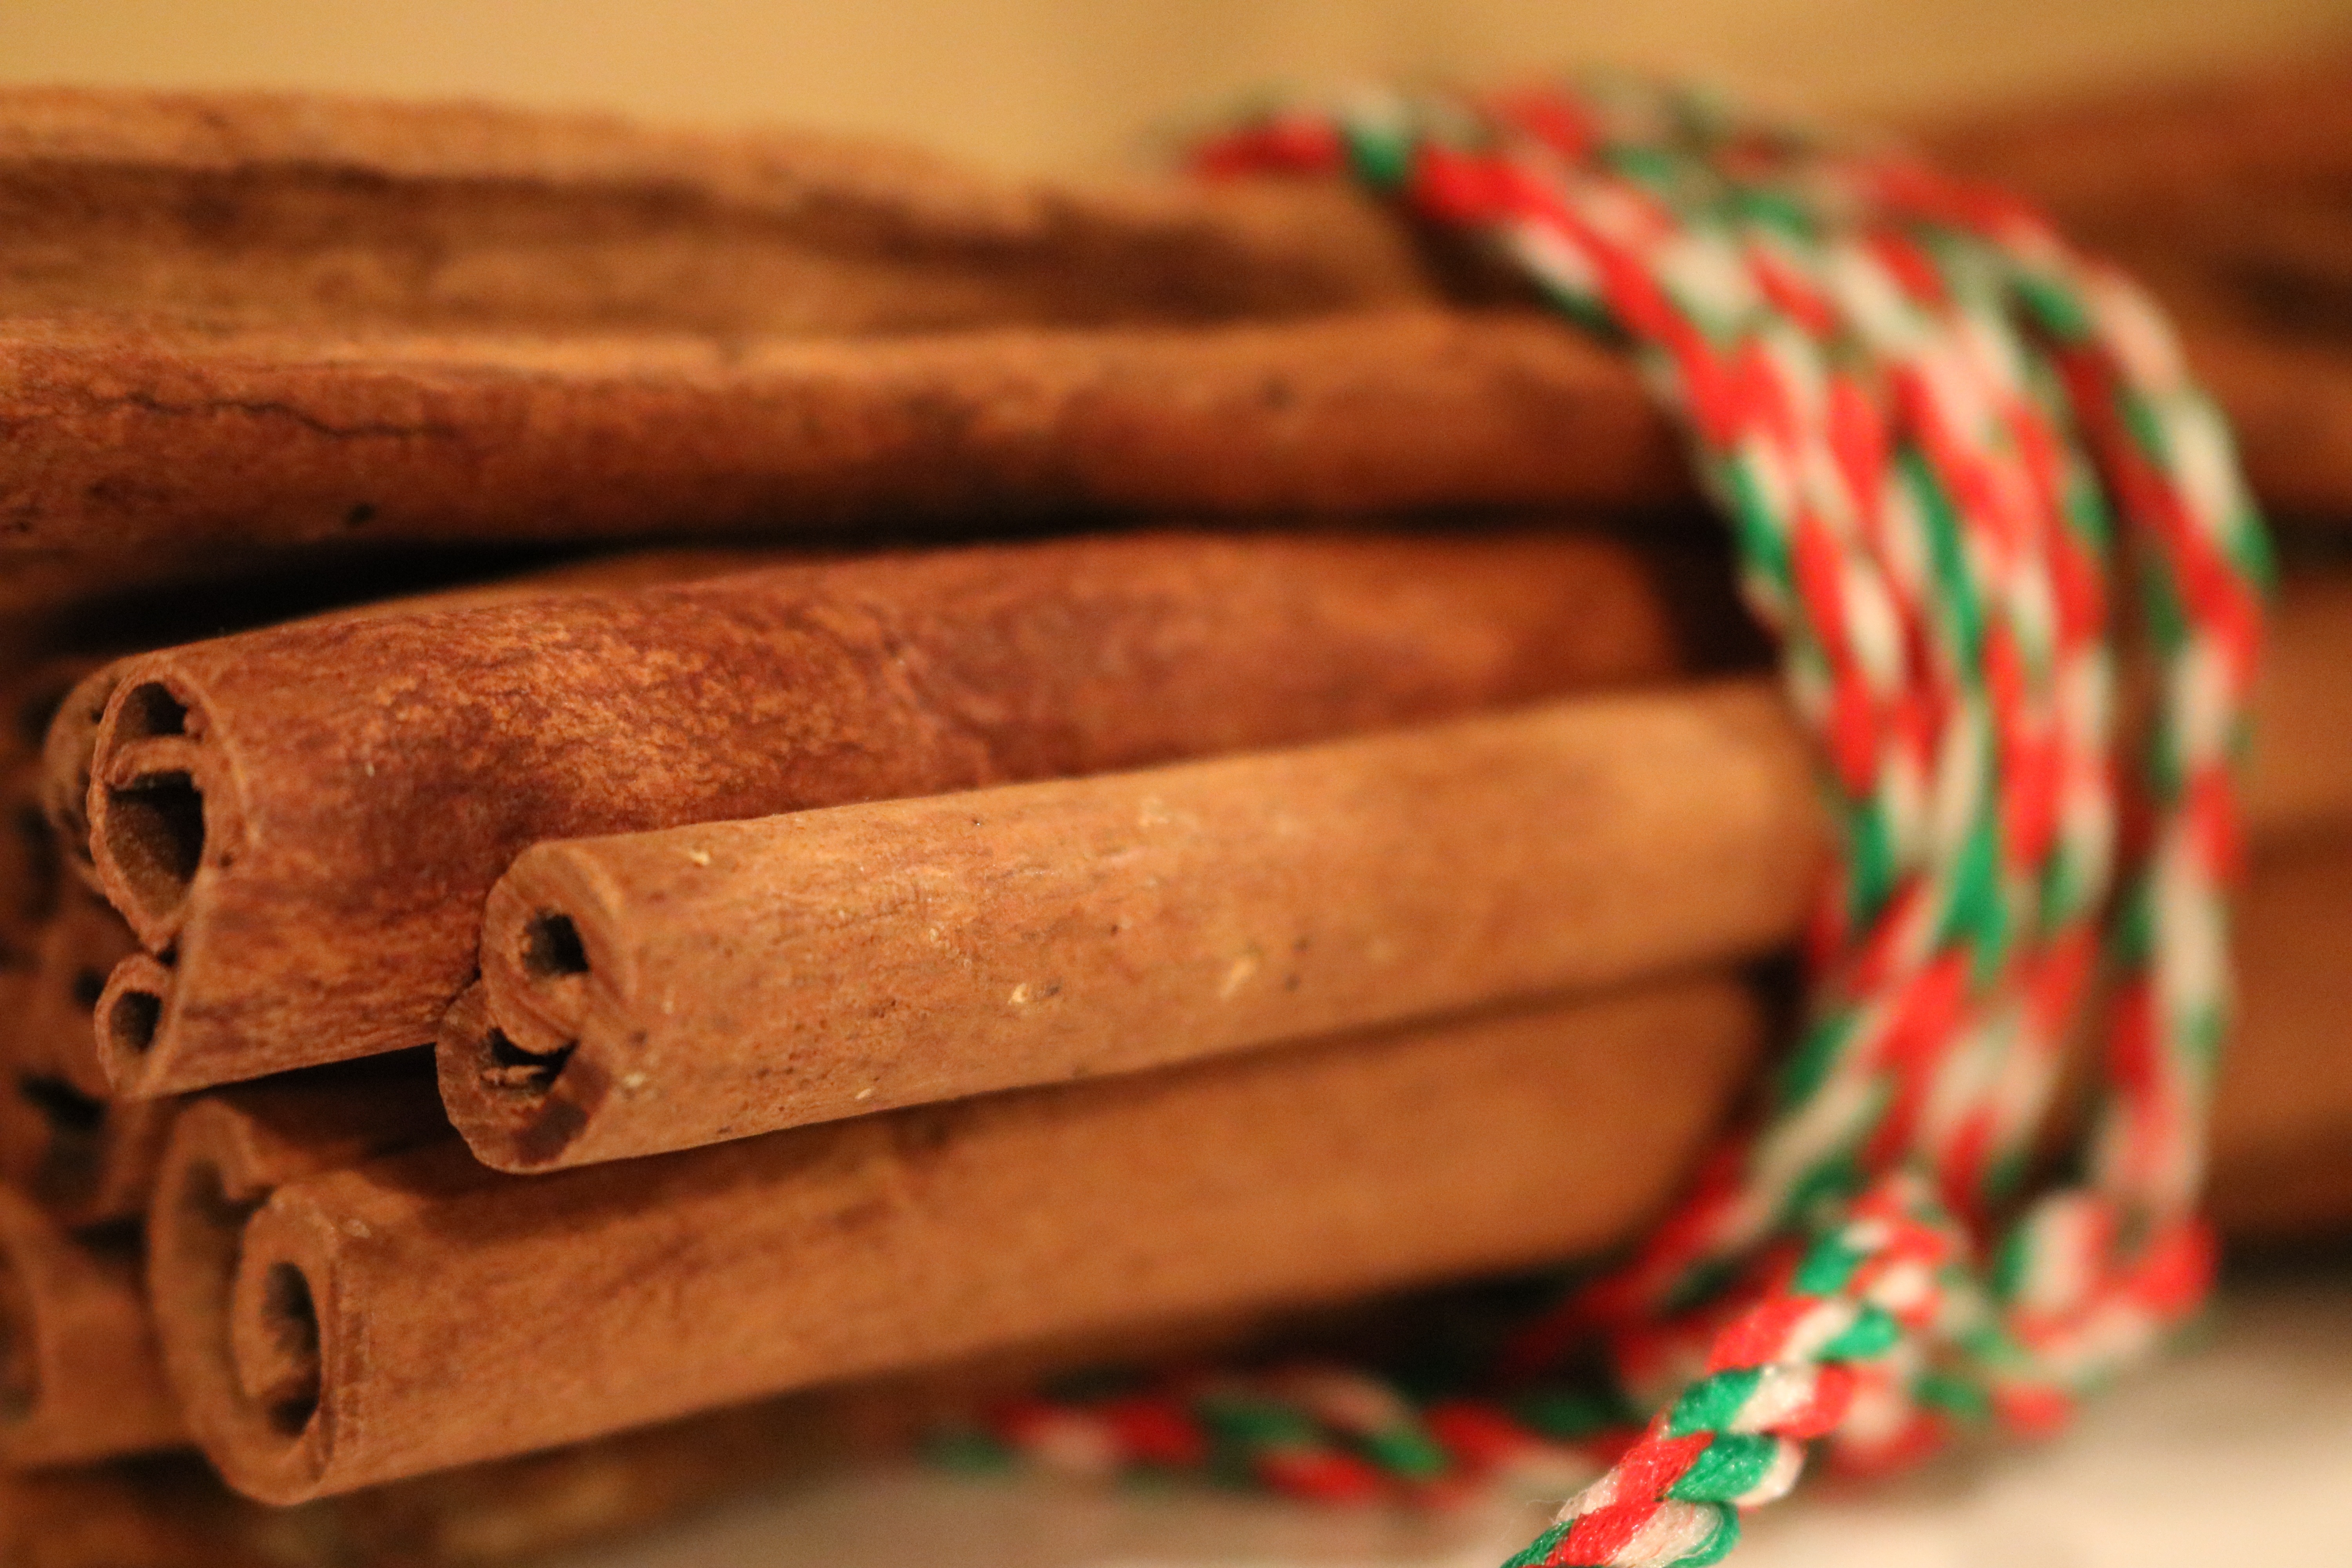
wood, food, produce, flavor, man made object